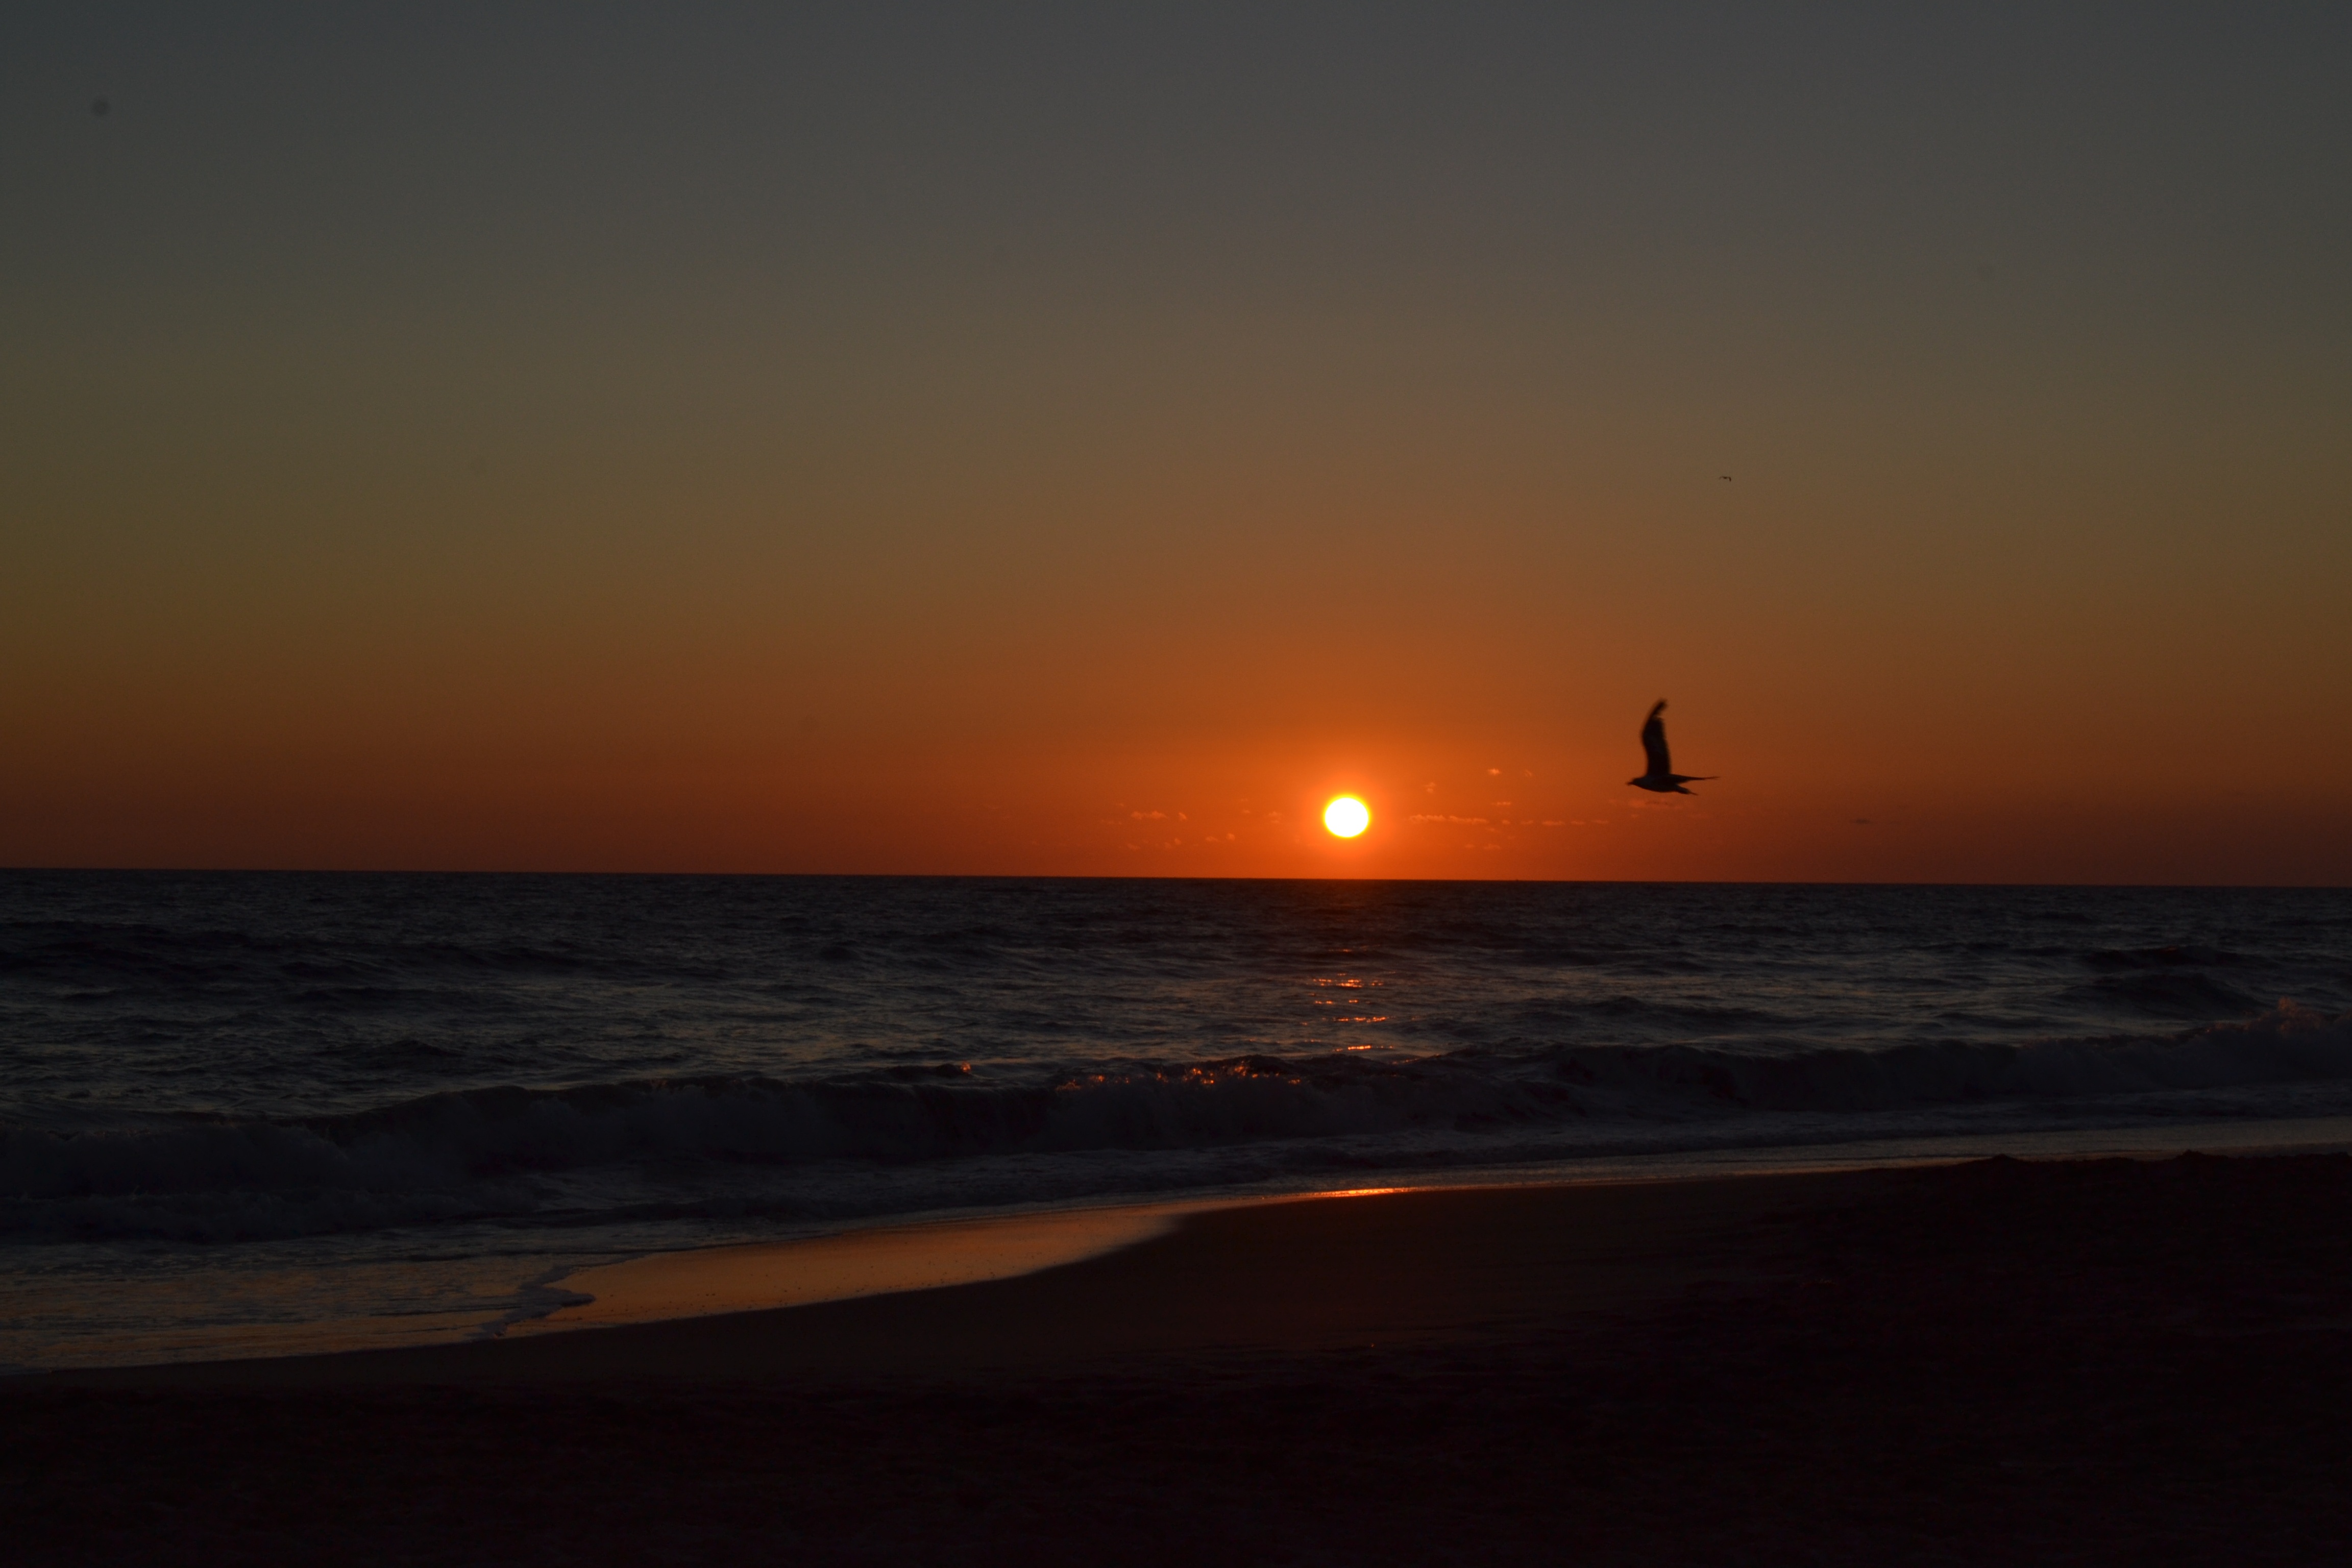
beach, sea, coast, sand, ocean, horizon, sun, sunrise, sunset, morning, shore, wave, dawn, seagull, dusk, evening, body of water, cape, afterglow, wind wave